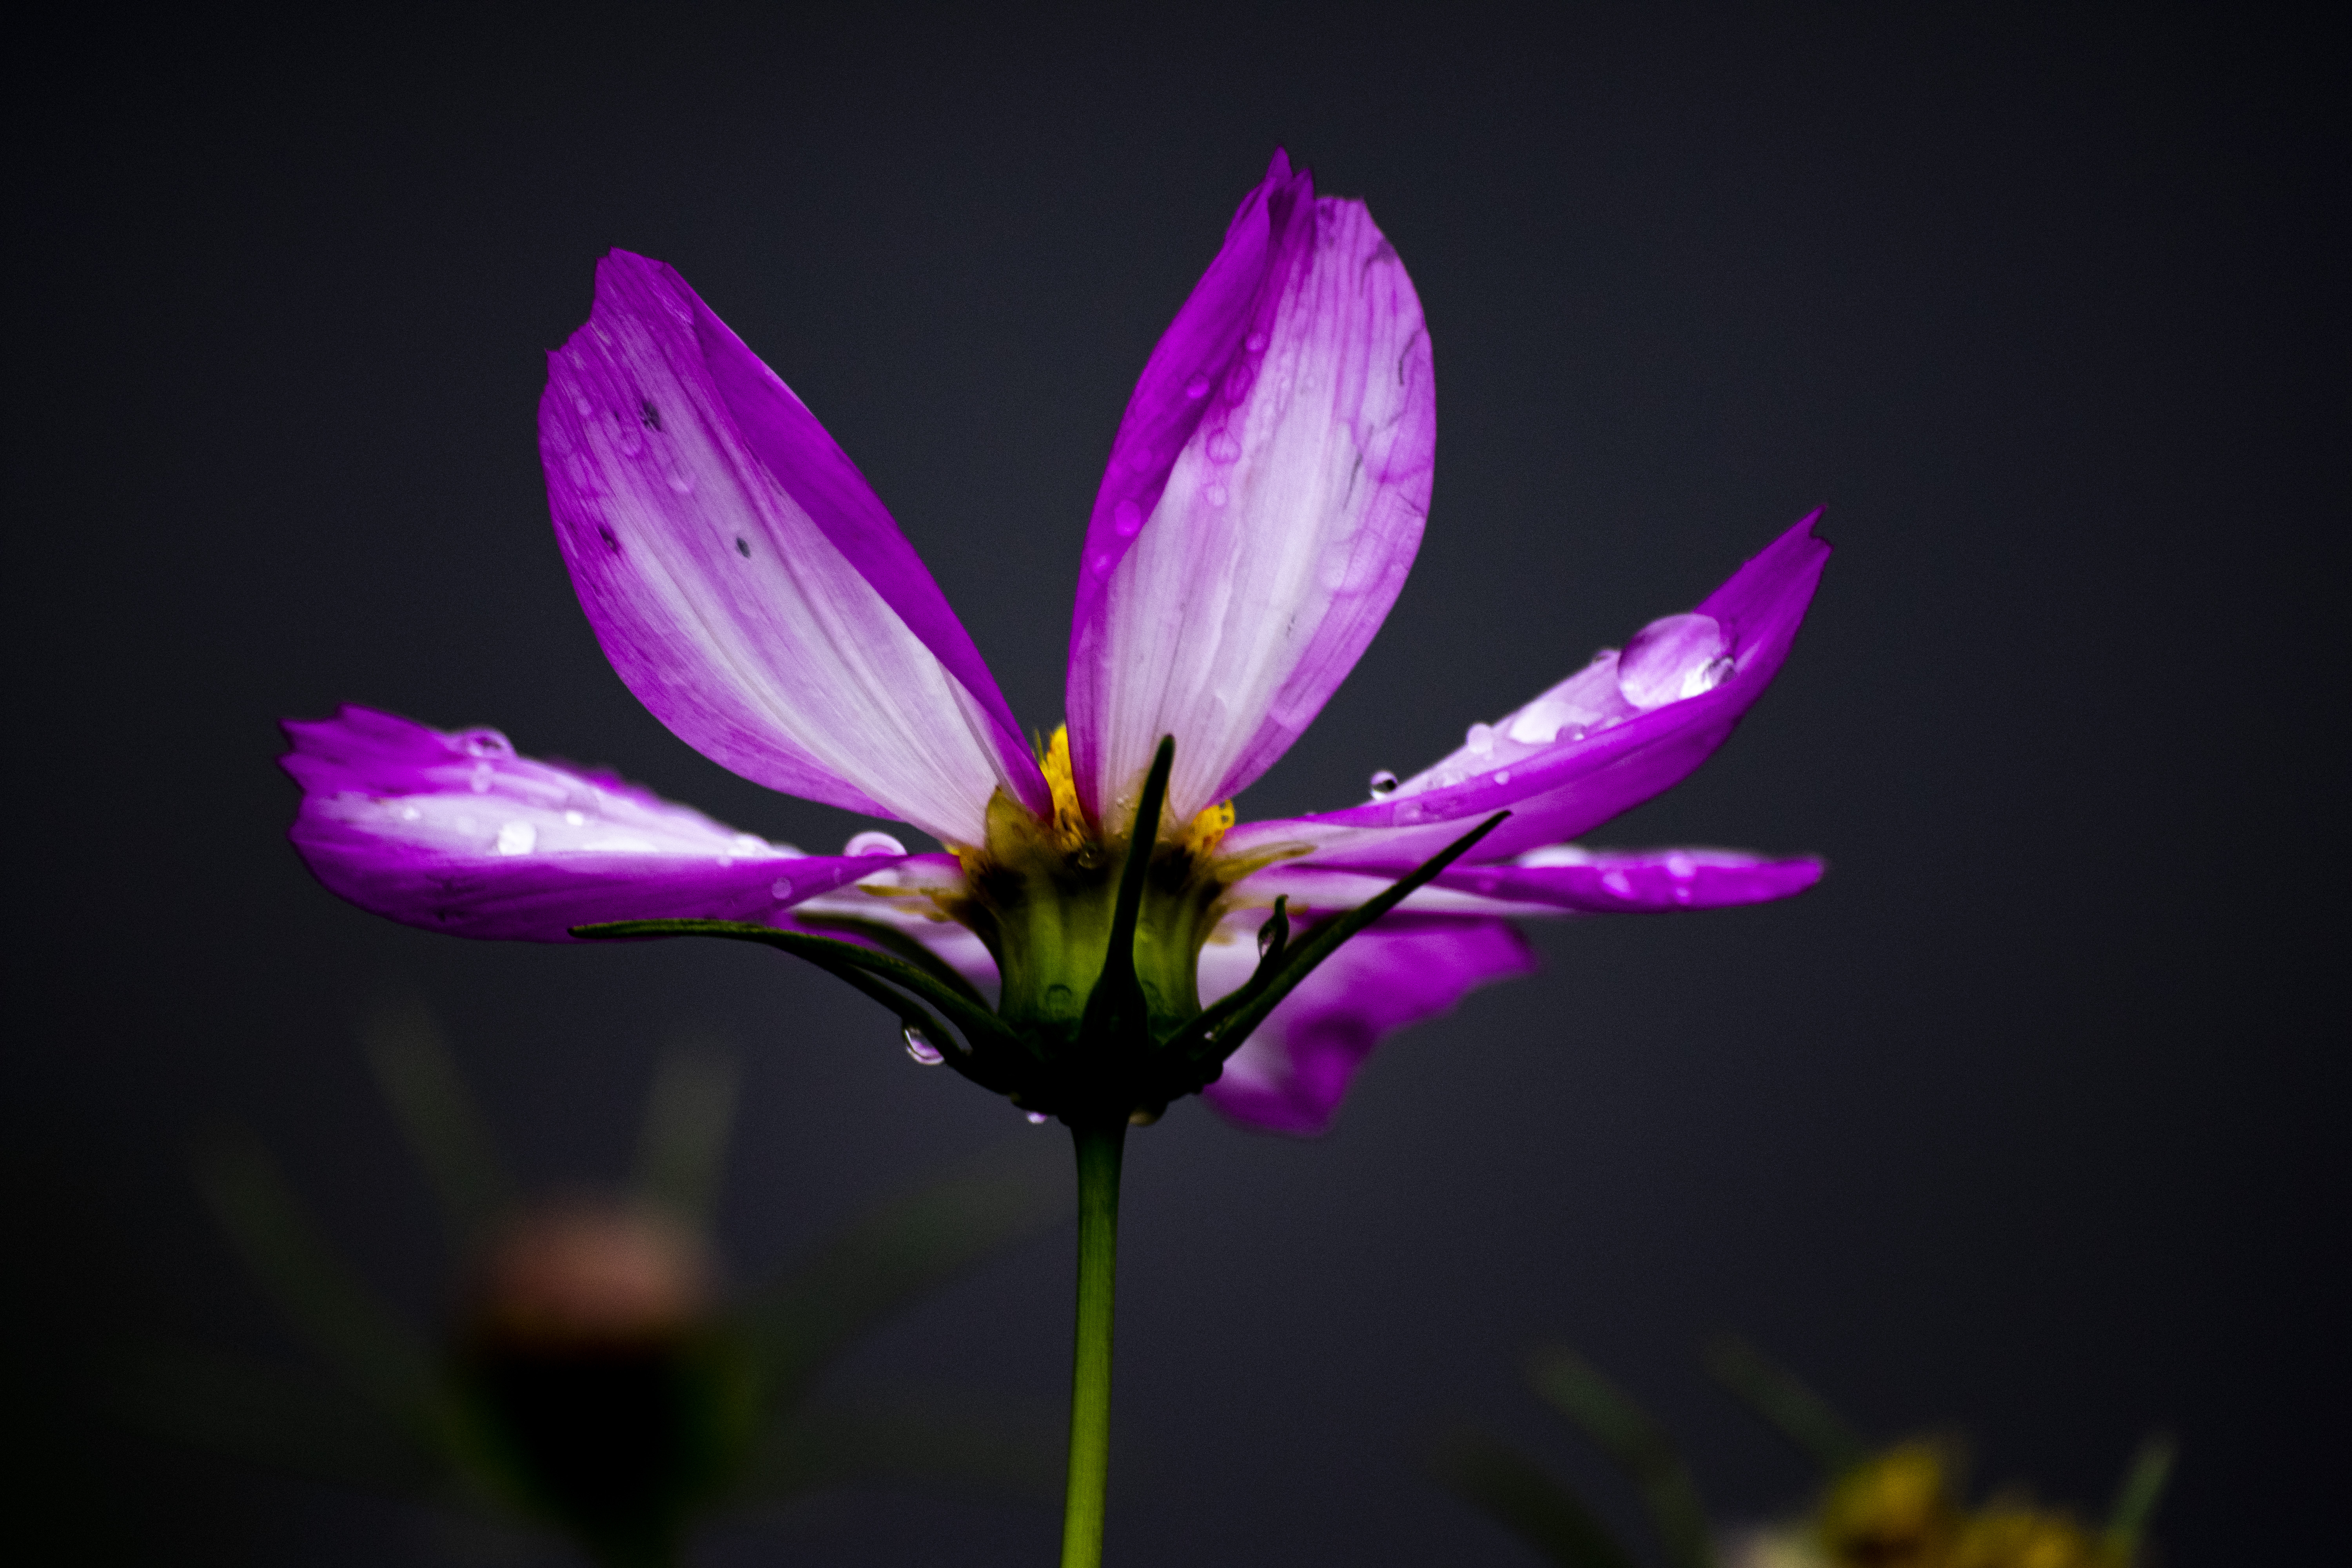
flower, flowering plant, petal, plant, purple, botany, close up, macro photography, plant stem, wildflower, perennial plant